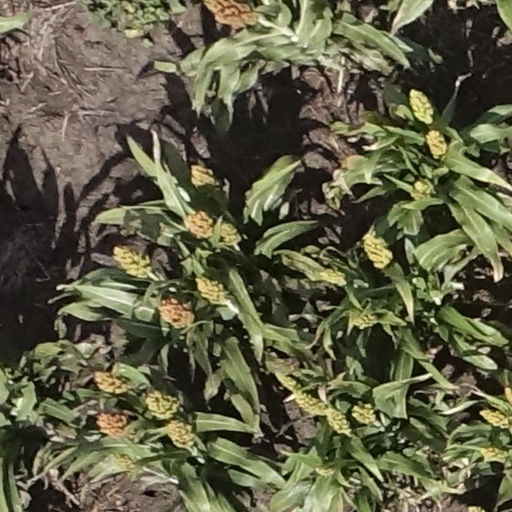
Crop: sorghum